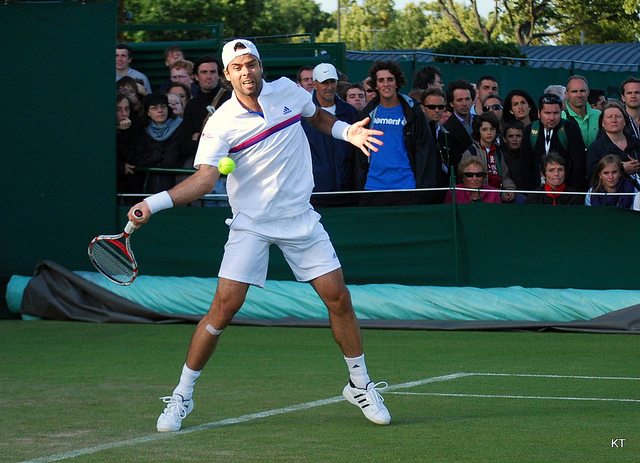
vận động viên tennis nam đang thi đấu trên sân trước đám đông